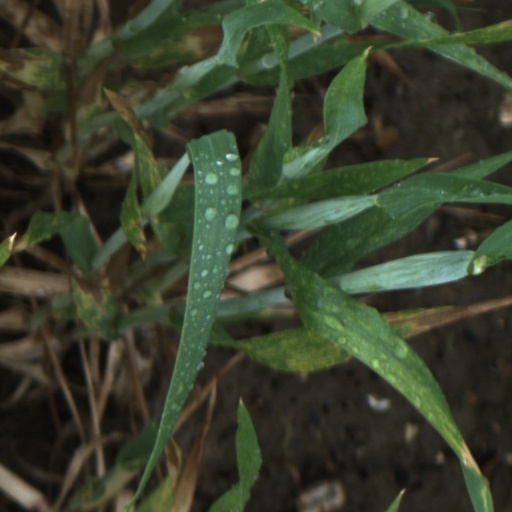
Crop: wheat